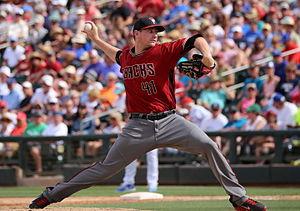
Daniel Claiborne Hudson est un lanceur droitier de la Ligue majeure de baseball.